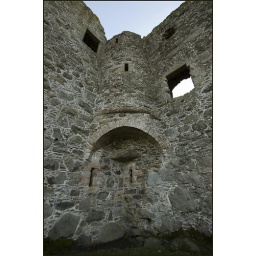
fantastic detail in the stone work - stair turret supported by flying arch